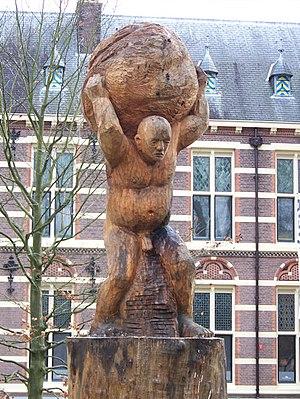
La Mer et les Prisons est un essai paru en 1956 de l'écrivain et homme politique Roger Quilliot sur l'œuvre de l'écrivain Albert Camus, prix Nobel de littérature en 1957.